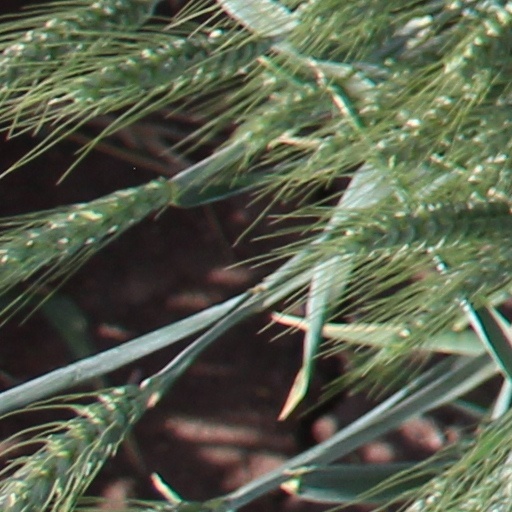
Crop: wheat